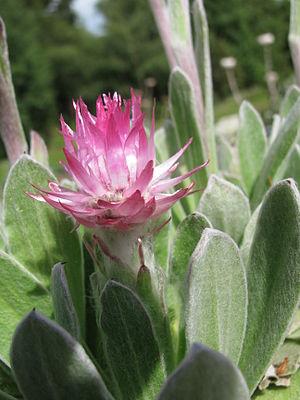
Helichrysum ecklonis, une immortelle.